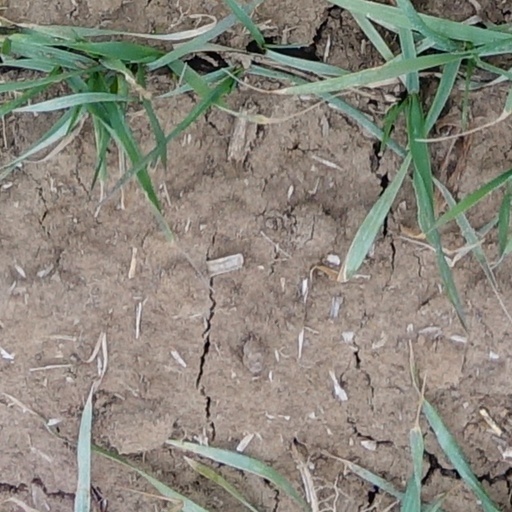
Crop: wheat